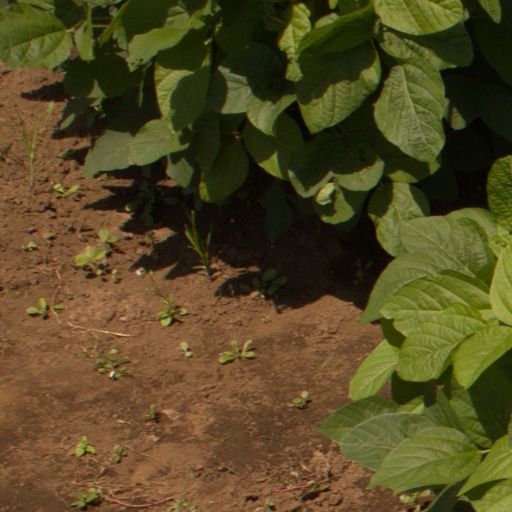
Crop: soybean